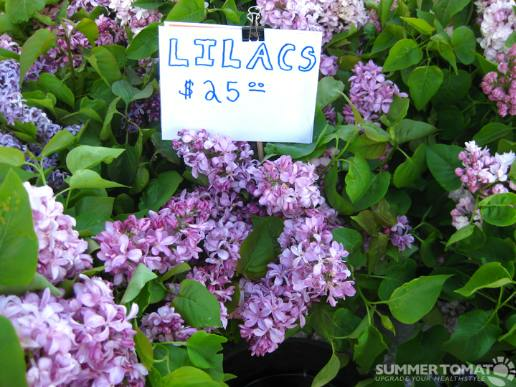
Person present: No